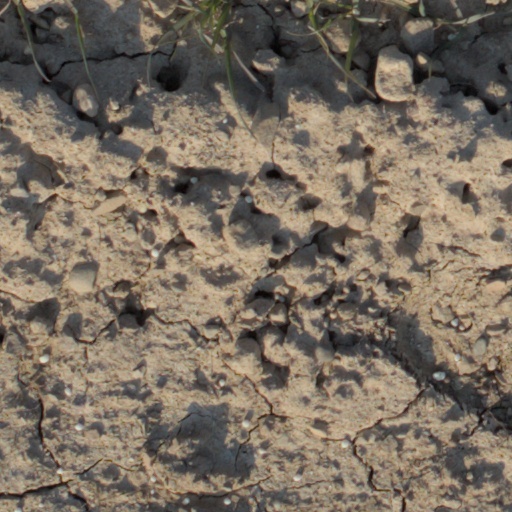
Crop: wheat